Death of Jeanette Bishop and Gabriella Guerin

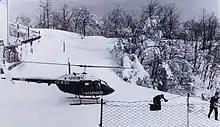
The Helicopter Squad carabinieri the day they found the car

The two women failing to return, a search was undertaken in December 1980 by the carabinieri helicopter unit of Ancona. Some three weeks after their disappearance, the aerial search located the car, parked―rather than abandoned—at the roadside near an unoccupied house. Footprints were found around the house and it was thought that Bishop and Guerin had used it as a refuge from the snowstorm. Inside, used dishes and the remains of a fire fueled with wooden furniture were found. The car was in complete working order and there were no signs of any struggle, assault or force.